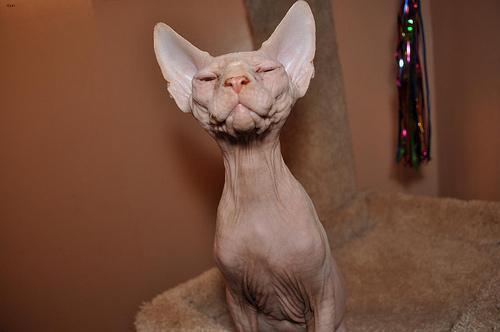
Sphynx